George Washington in the French and Indian War

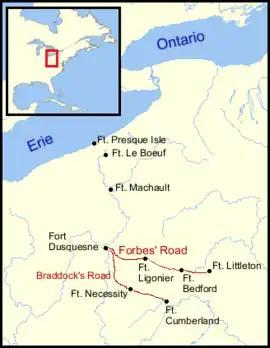
Map showing fort locations and the routes taken by Braddock and Forbes

When Braddock's regulars arrived in Alexandria, Washington spent much time there, observing infantry drills and other internal workings of the army, and even copied Braddock's orders to absorb the style in which they were written. The expedition finally marched off in April 1755, and made extremely slow progress along the road Washington had cut in 1754, owing to the heavy artillery and long baggage train. Braddock and his entourage arrived at Fort Cumberland on May 10. From there the progress slowed even further as the army made its way to the Monongahela River. Washington fell ill with dysentery en route, and only rejoined the column on July 8, when it was nearing the Monongahela.